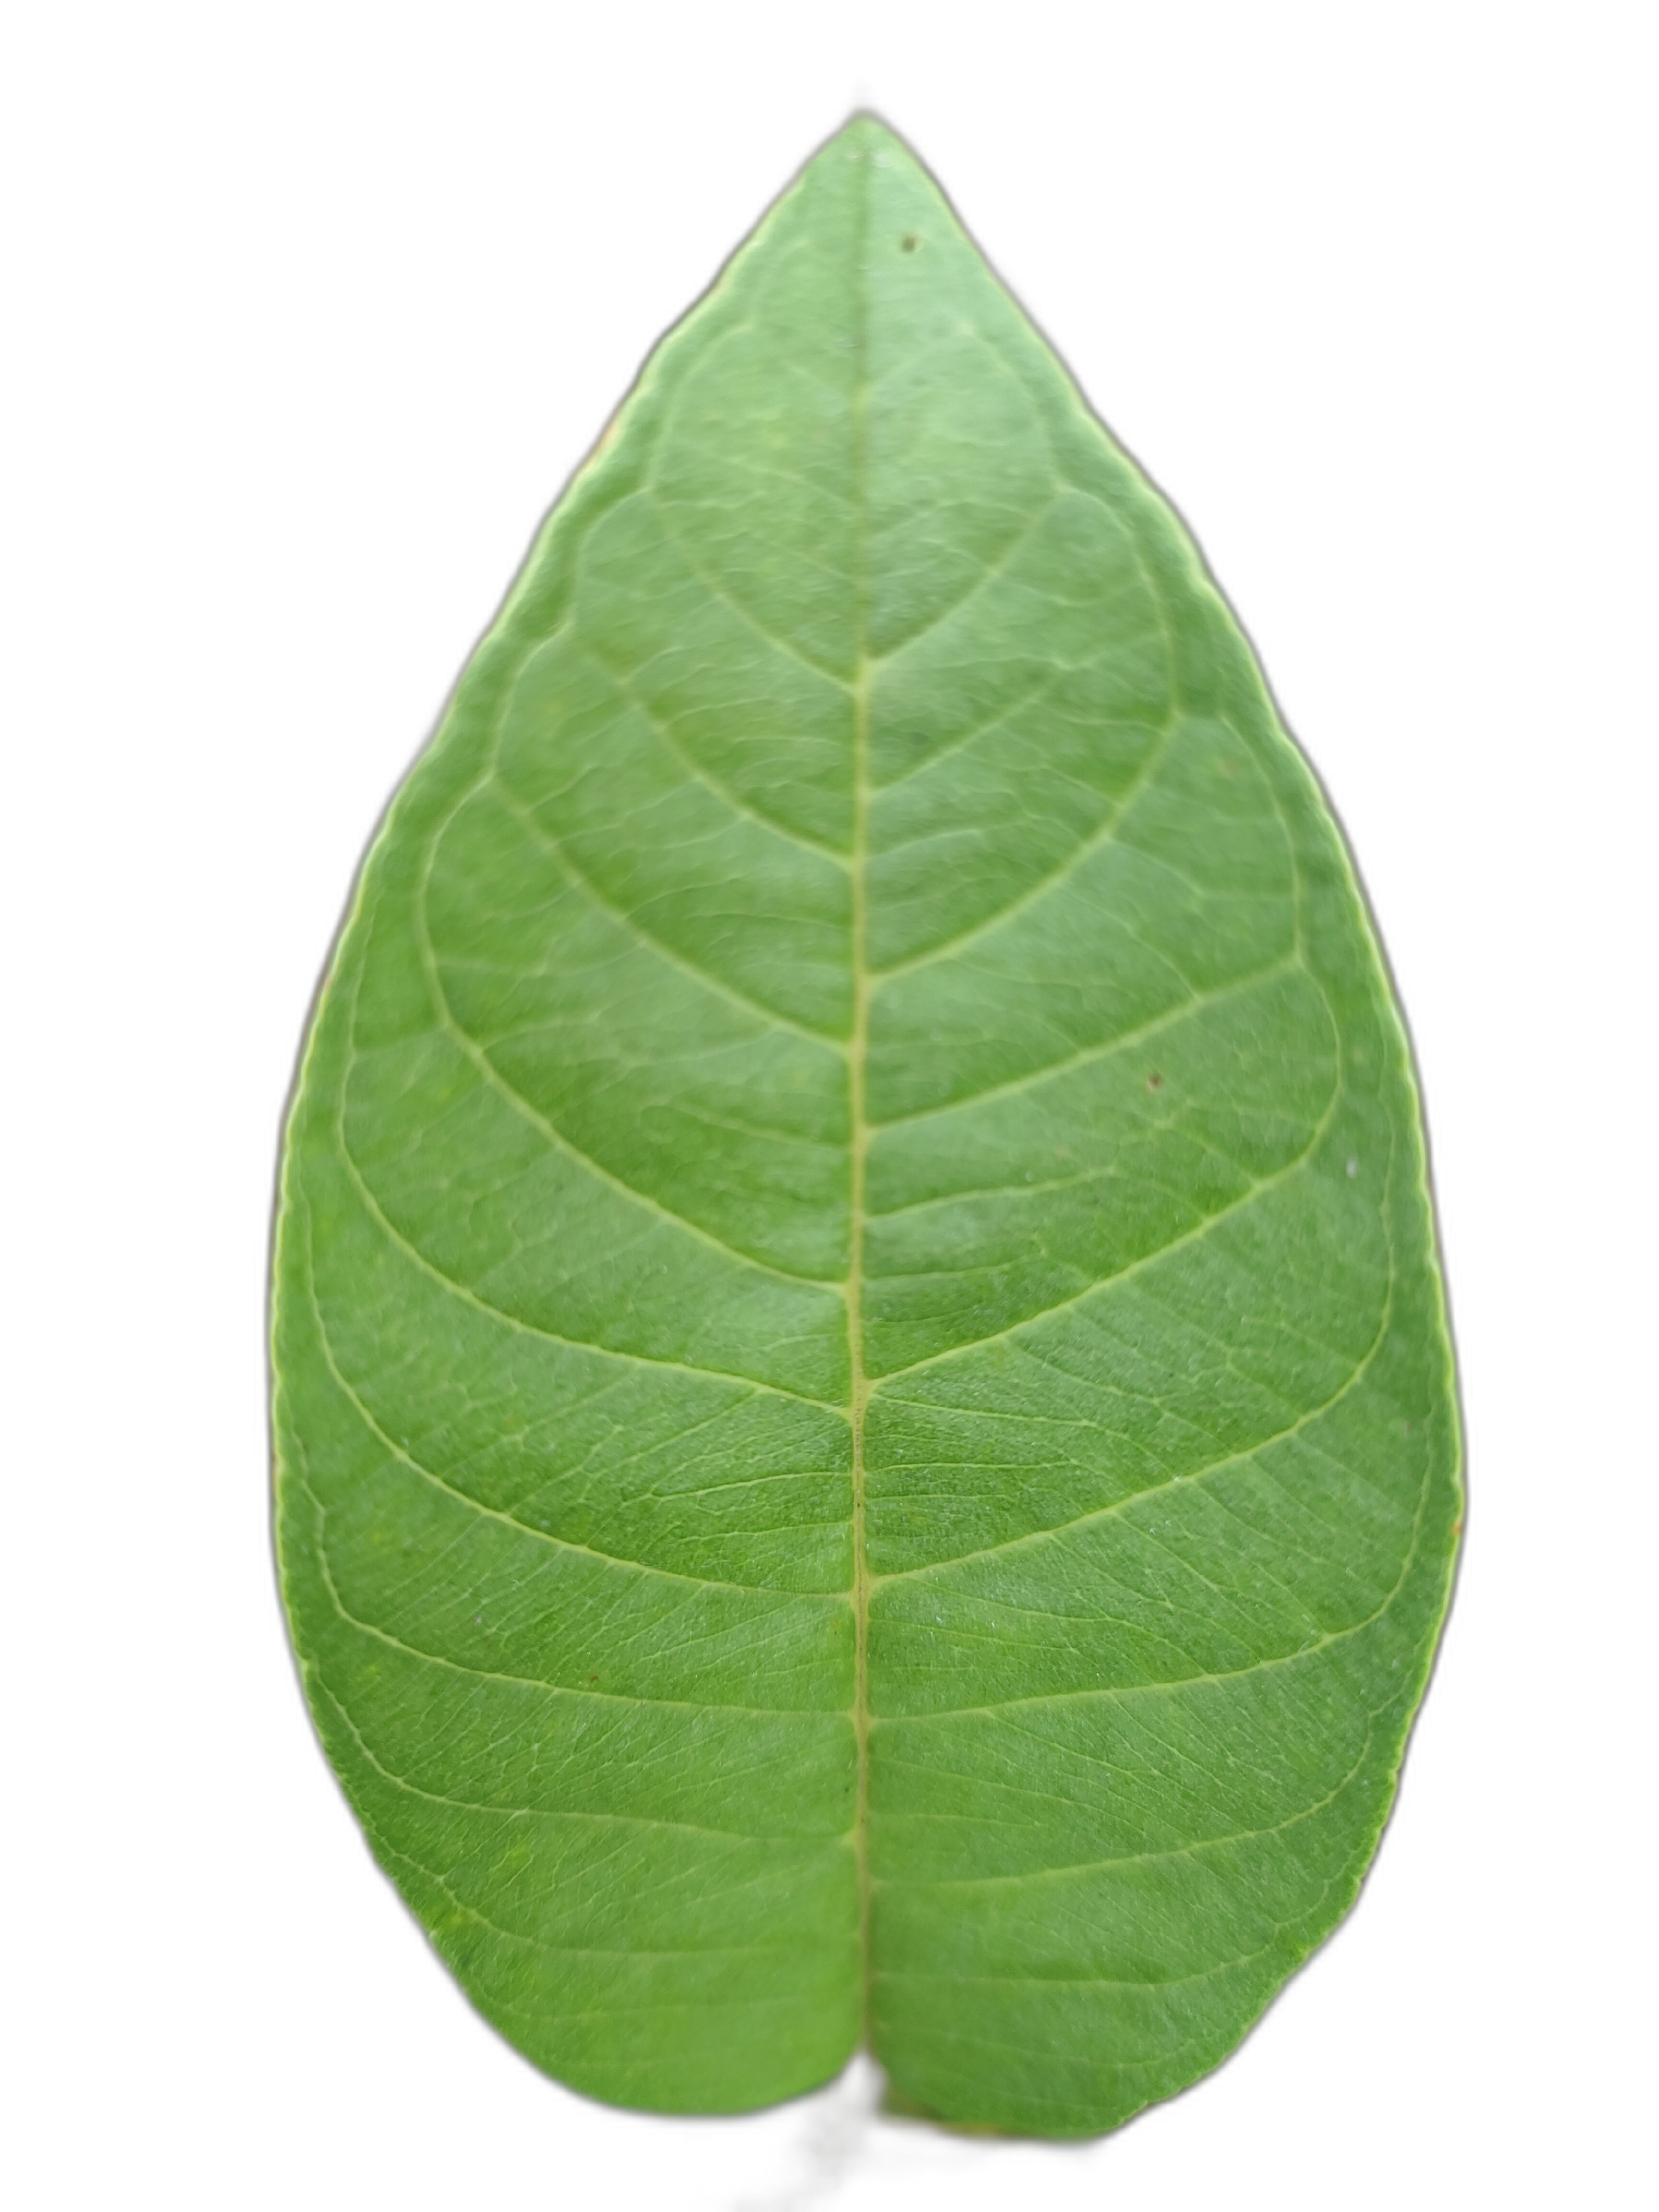
Plant part: leaf
Disease: Healthy